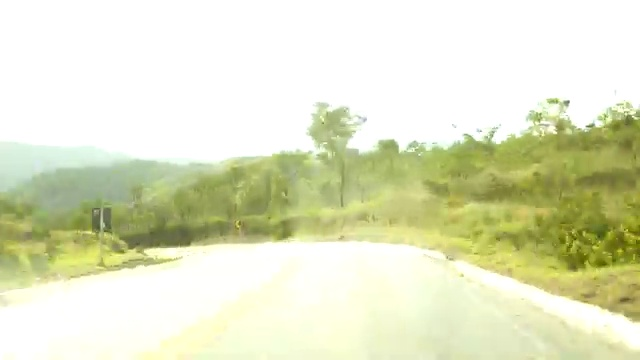
Fire: no
Smoke: no